Bagasara-Ghed

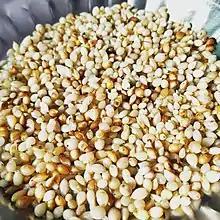
"Thegi" or "Thek"

The village lands form part of the huge marsh called the "Ghed" and are inundated in the rainy season. "Kase" grass grows spontaneously in